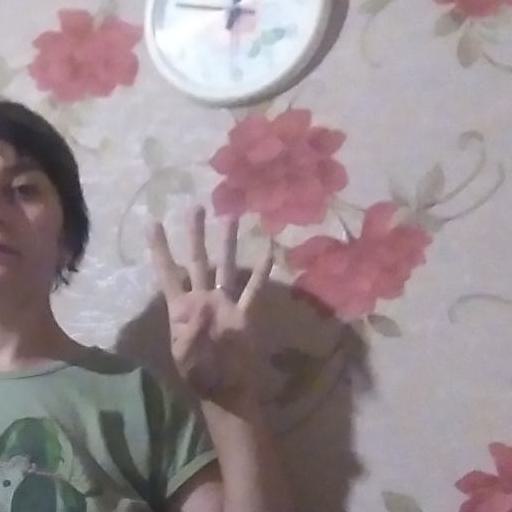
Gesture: four